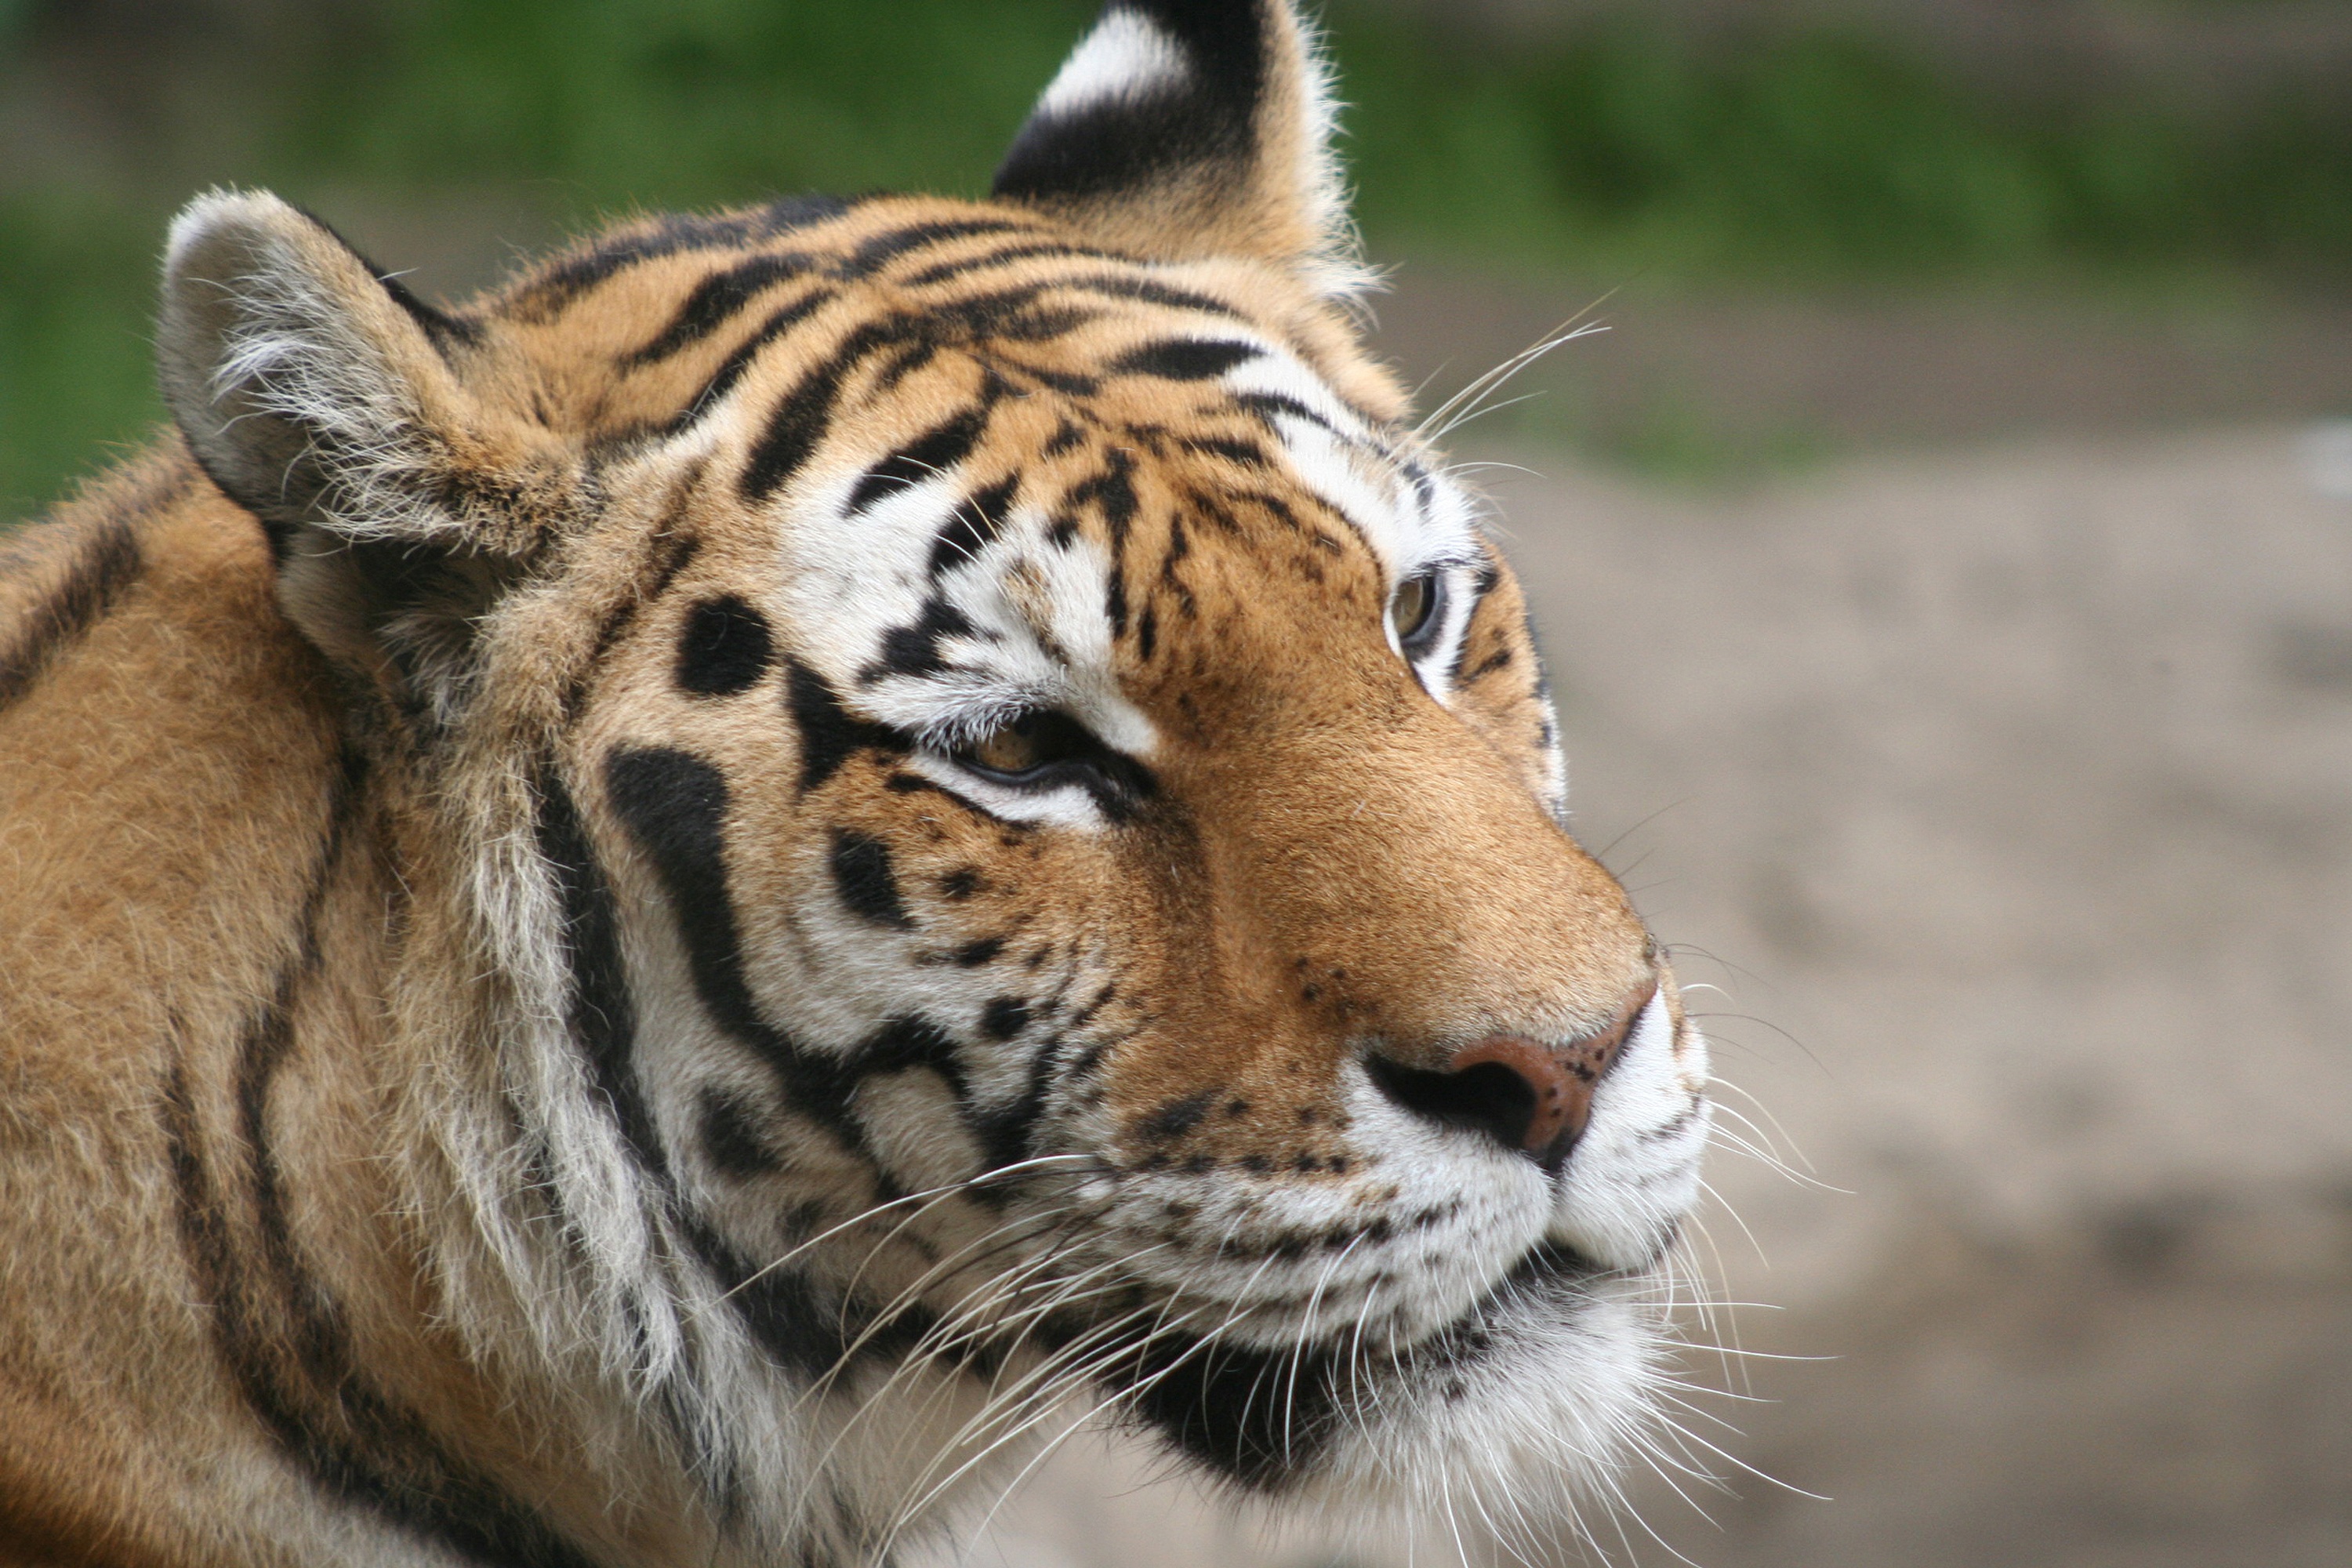
animal, wildlife, wild, zoo, mammal, predator, fauna, striped, close up, whiskers, tiger, endangered, vertebrate, wildcat, big cats, cat like mammal